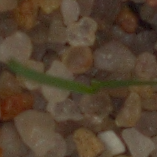
Label: loose_silkybent